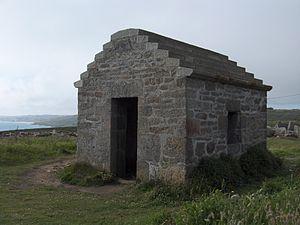
Corps de garde qui, muni de batteries de canons, faisait partie des ouvrages défensifs des côtes françaises, construit en 1747. Désaffecté au XIXe siècle, la ruine est acquise et restaurée par la commune en 1997. This building is indexed in the Base Mérimée, a database of architectural heritage maintained by the French Ministry of Culture,
Plouhinec [pluinɛk], Ploeneg en breton, est une commune française du Cap Sizun, du département du Finistère en région Bretagne. Elle fait partie de la communauté de communes Cap Sizun - Pointe du Raz.